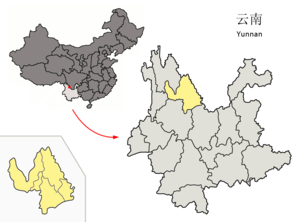
Lijiang est une ville de la province du Yunnan, en Chine. C'est une ville-préfecture dont la juridiction est peuplée majoritairement par la minorité Naxi, et qui est bordée au nord par le Yangzi Jiang.